London, Ontario

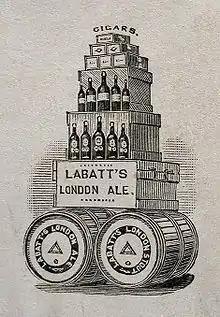
Early advertisement for Labatt

John Carling, Tory MP for London, gave three events to explain the development of London in a 1901 speech: the location of the court and administration in London in 1826, the arrival of the military garrison in 1838, and the arrival of the railway in 1853.